Robert Pagliarini

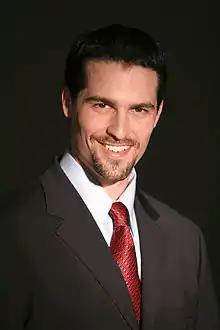
Robert Pagliarini, MS, MA, EA, CDFA, CFP

Robert Pagliarini is the president of Pacifica Wealth Advisors, has earned a PhD in financial and retirement planning, is a certified financial planner, an enrolled agent with the IRS and the best-selling author of "The Six-Day Financial Makeover: Transform Your Financial Life in Less Than a Week". He is a financial columnist for CBS MoneyWatch, The Huffington Post, Business Insider, AOL, Tribune Media Services and Forbes.